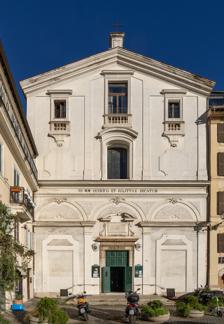
Building: Santi Quirico e Giulitta
Country: Italy
Year built: 1733
For other uses, see Santi Quirico e Giulitta (disambiguation) . Church in Rome, Italy Santi Quirico e Giulitta Click on the map for a fullscreen view 41°53′38″N 12°29′15″E / 41.8940°N 12.4876°E / 41.8940; 12.4876 Location Via Tor de' Conti, 31/A, Rome , Italy Denomination Roman Catholic Churchmanship Latin Rite History Status titular church Dedication Saints Cyricus and Julitta Architecture Architect(s) Filippo Raguzzini Architectural type Church Style Baroque Groundbreaking 6th century Completed 1733 (reconstruction) Administration Diocese Rome The Roman Catholic titular church of Santi Quirico e Giulitta (Saints Quiricus and Julietta ) in Rome is named after a son and mother who were martyred in 304 AD in Tarsus . The church is located in central Rome behind the Forum of Augustus . The address is Via di Tor de’ Conti 31/A, 00184. Today the church is administered by the Third Order of Saint Francis . The feast of Sts Quiricus and Julitta is celebrated on 16 June. History Interior of the church The first church here was built in the 6th century, under Pope Vigilius , and originally dedicated to Sts Stephen and Lawrence the Deacons. It was rebuilt in the Gothic style in the 14th century. The relics of St Cyriacus were translated here in 1475; they were later translated to the church of Santa Maria in Via Lata . The translation may have been the result of some confusion, as Cyriacus is an alternative form of Quiricus. In 1716, it was destroyed by fire. Pope Innocent XIII who was the Cardinal-Protector had it rebuilt and granted it to the Dominicans of San Marco. The church as it stands today was completed in 1733, and was designed by Filippo Raguzzini . In 1856, the vault was frescoed by Pietro Gagliardi . The last restoration was carried out in 1965-1970. The church has many connections to Ireland . The church was the first parish church of the original Irish College in Rome before the college moved to its present location. Some of the students of the Irish College who died in the seventeenth century and the eighteenth century are buried here. The church was established as a titular church on 13 April 1587, as a move away from the San Ciriaco alle Terme Diocleziane . List of titular cardinals Alessandro Ottaviano de' Medici (Pope Leo XI) (9 Jan 1584 – 14 Jan 1591) Francesco Maria Bourbon del Monte Santa Maria (5 April 1591 – 14 Feb 1592) Lucio Sassi (11 Oct 1593 – 29 Feb 1604) Marcello Lante della Rovere (9 Oct 1606 – 20 March 1628) Gregorio Naro (17 Dec 1629 - 7 Aug 1634 ) Angelo Giori (1643–1662) Lorenzo Raggi (1664–1679) Galeazzo Marescotti (22 Sep 1681 - 21 Jun 1700) Vacant (1700–1710) Fulvio Astalli (19 Feb 1710 - 7 May 1710) Michelangelo Conti (Pope Innocent XIII) (7 Jun 1706 - 8 May 1721) Henri-Pons de Thiard de Bissy (16 Jun 1721 - 14 Aug 1730) Troiano Acquaviva d'Aragona (1732–1733) Domenico Riviera (or Rivera) (1733–1741) Luca Melchiore Tempi (1755–1756) Giuseppe Alessandro Furietti (1759–1764) Vacant (1764–1817) Antonio Lante Montefeltro della Rovere (28 Jul 1816 - 23 Oct 1817) Vacant (1817–1829) Giovanni Antonio Benvenuti (15 Dec 1828 Appointed - 14 Nov 1838) Gabriele Ferretti (1839–1853) Juraj Haulík Váralyai (16 Jun 1856 Appointed - 11 May 1869 ) Miguel Payá y Rico (12 Mar 1877 Appointed - 25 Dec 1891 ) Giuseppe Maria Graniello , B. (12 Jun 1893 - 8 Jan 1896) Salvador Casañas y Pagés (29 Nov 1895 - 27 Oct 1908 ) Vacant (1908–1916) Tommaso Pio Boggiani , O.P. (4 Dec 1916 - 15 Jul 1929) Vacant (1929–1958) Paul-Marie-André Richaud (15 Dec 1958 - 5 Feb 1968 ) Vacant (1968–2007) Seán Baptist Brady (24 November 2007–present) References